Tendai

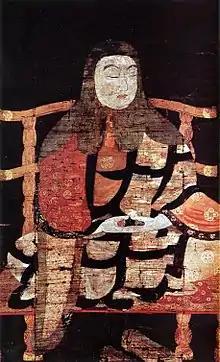
A painting of Saichō meditating

Although the Tendai sect flourished under the patronage of the Imperial House of Japan and the noble classes, by the end of the Heian period, it experienced an increasing breakdown in monastic discipline. This was partly caused by political entanglements with rival factions of the Genpei War, namely the Taira and Minamoto clans. Due to its patronage and growing popularity among the upper classes, the Tendai sect became not only respected, but also politically and even militarily powerful, with major temples having vast landholdings and fielding their own monastic armies of sōhei (warrior-monks). This was not unusual for major temples at the time, as major Buddhist temples (such as Kōfuku-ji) fielded armies to protect their estates from samurai armies and bandits. With the outbreak of the Genpei War (1180–1185), major Tendai temples armed themselves and sometimes joined the war.